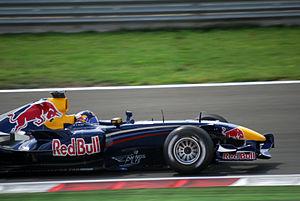
Le Grand Prix de Turquie 2006 est la 764ᵉ course de Formule 1 courue depuis 1950 et la quatorzième épreuve du championnat 2006 courue sur le circuit d'Istanbul Park à Istanbul, le 27 août 2006. Il a été remporté par le Brésilien Felipe Massa qui avait signé la veille sa première pole position.